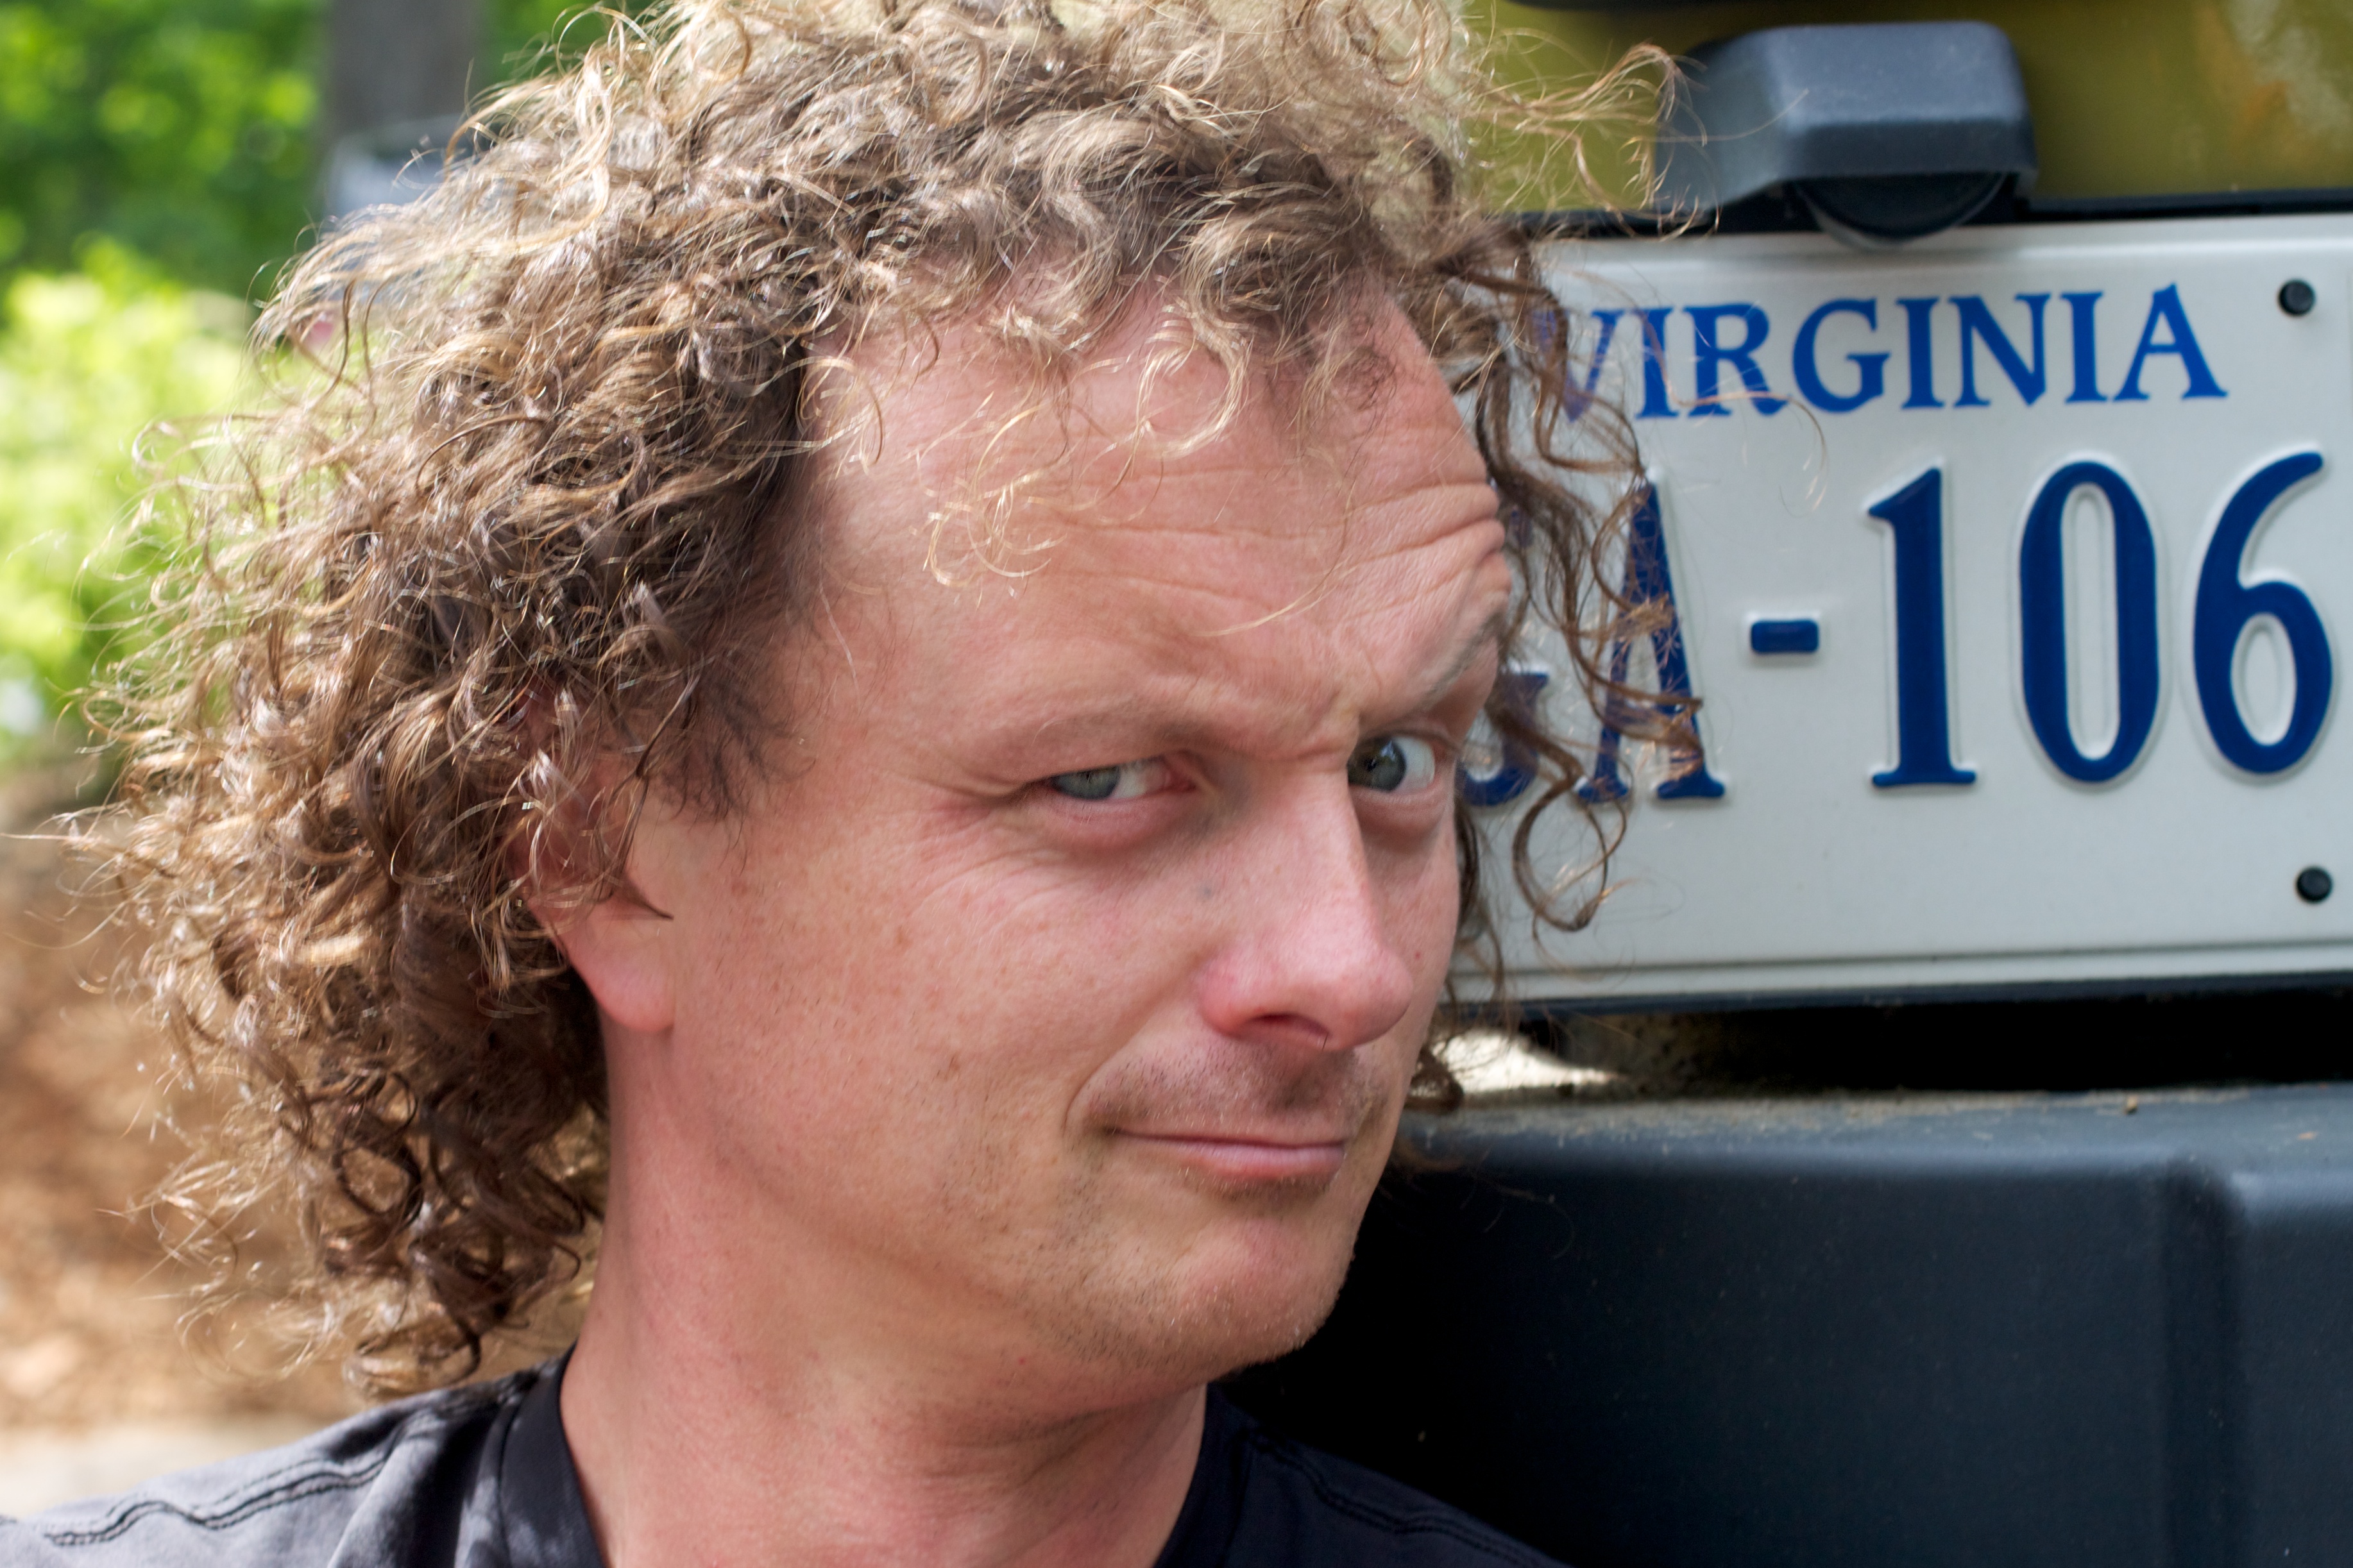
person, people, senior citizen, head, ds106, 106